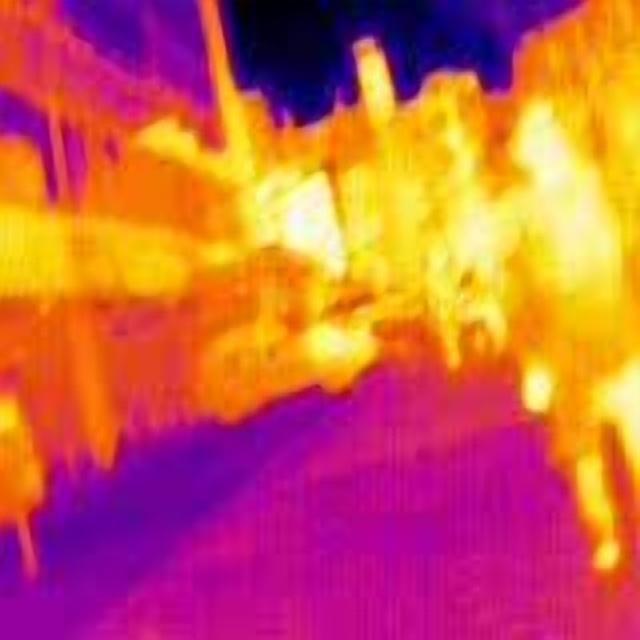
Detected objects:
label: person